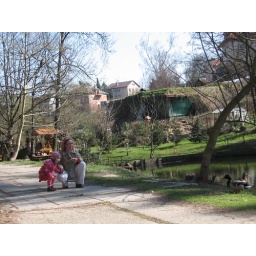
notice the special house in the background, built into the ground, with grass on its roof